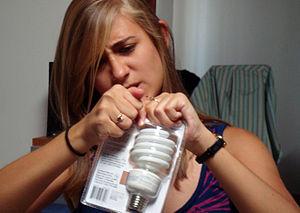
Wrap rage est une expression de l'anglais américain désignant un niveau élevé de colère, de frustration ou de rage provoqué par l'impossibilité d'ouvrir certains emballages, en particulier les blisters et les doubles coques scellées par application de chaleur. Chaque année, des milliers de consommateurs américains subissent des blessures, telles que des coupures aux doigts et des entorses au poignet, en utilisant des outils pour ouvrir des emballages ou en manipulant ces emballages. Des emballages faciles à ouvrir sont déjà conçus par les fabricants dans le but de réduire la colère et la frustration des consommateurs.